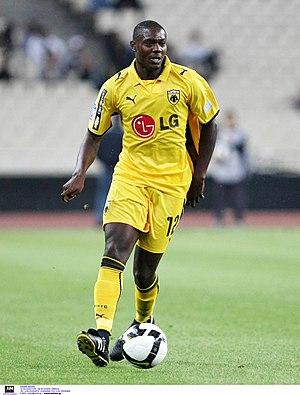
Match de Play-Off qualificative pour la Ligue des Champions et la Coupe de l'UEFA d'Olivier Nsiabamfumu avec l'AEK Athènes en tant que latéral droit
Olivier N'Siabamfumu, né le 17 mars 1986 à Meaux, est un footballeur français. Il évolue au poste de défenseur.